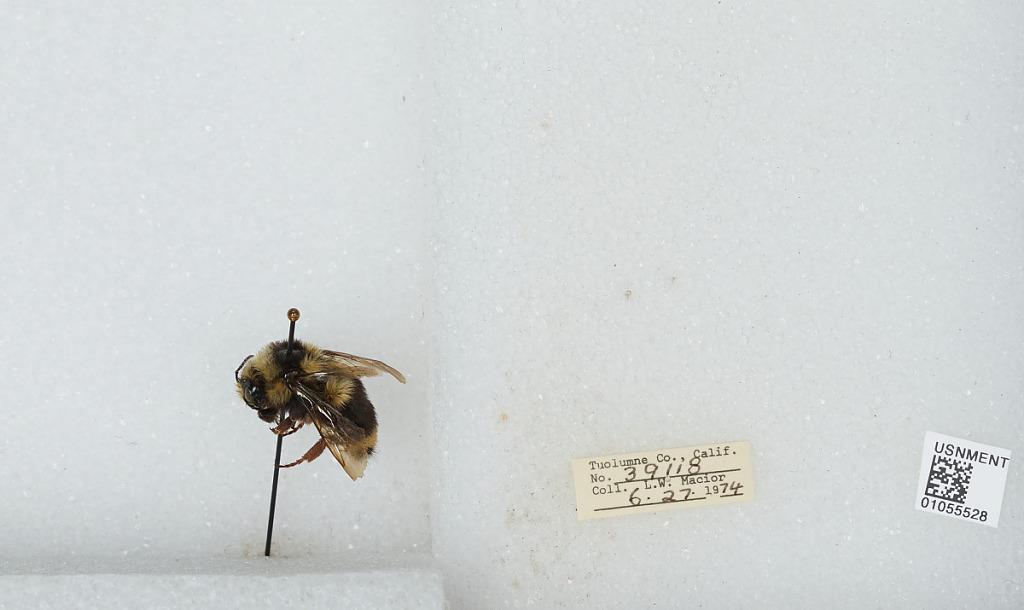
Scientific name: Bombus bifarius nearcticus
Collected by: L. Macior
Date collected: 1974-6-27
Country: United States
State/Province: California
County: Tuolumne
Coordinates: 38.02, -119.94